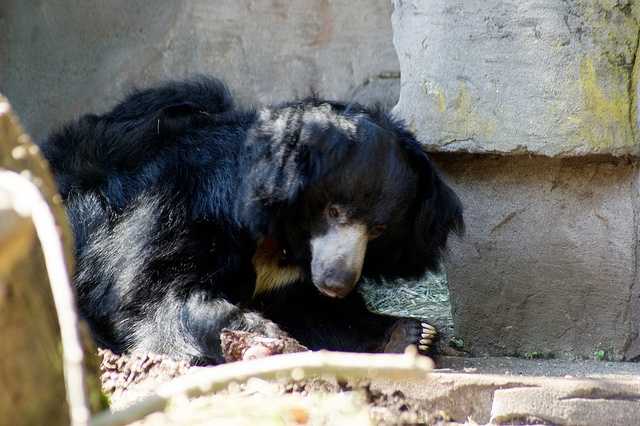
A brown dog laying on the ground next to a stone wall.
A black bear resting near rocks looking at the ground.
an image of a bear at the zoo sitting next to a rock
The bear is huddled in a corner of a zoo habitat enclosure.
Large black bear laying its head on a rock in an enclosure.